Hinduism in Seychelles

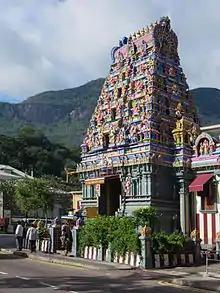
Arulmigu Navashakti Vinayakar Temple in Victoria

Hinduism in Seychelles is the second-largest religion after Christianity, with more than 5.4% of the population. The Hindu following in Seychelles has seen an increase in the community with the organization of the Seychelles Hindu Kovil Sangam and the consecration of the Navasakti Vinayagar Temple. The increase in size and popularity of Hinduism caused the Government to declare Taippoosam Kavadi Festival a holiday.